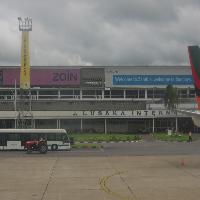
Weather: cloudy or overcast